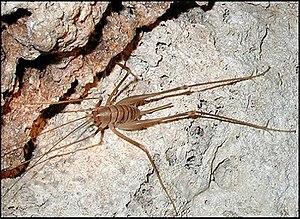
Femelle de Dolichopoda linderi dans la grotte du Gourp des Boeufs
Dolichopoda est un genre d'insectes orthoptères ensifères de la famille des Rhaphidophoridae. Ce sont des animaux lucifuges qui vivent la plupart du temps dans des cavités obscures : grottes, caves...